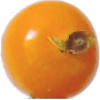
Label: physalis